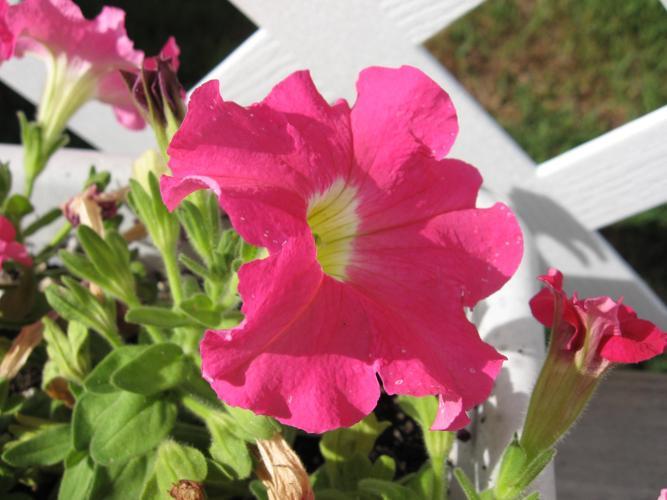
Label: petunia